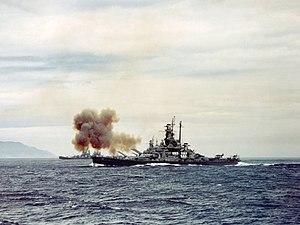
La dénomination de croiseur lourd est communément employée à partir de 1930 et jusqu'à la fin de la Seconde Guerre mondiale pour désigner un croiseur, c'est-à-dire un navire principalement armé de canons, d'un déplacement supérieur à 1 850 tonnes, et inférieur à 10 000 tonnes conformément au traité de Washington et dont l'artillerie principale avait un calibre supérieur à 155 mm, et au plus égal à 203 mm, conformément au traité naval de Londres. Si la distinction entre croiseur lourd et croiseur léger a ainsi été claire pendant quelques années, l'apparition, après 1935, des « grands croiseurs légers », déplaçant 10 000 tonnes, et armés de dix à quinze canons de 152 ou 155 mm, tirant jusqu'à 8 à 10 coups par minute, avec des blindages de ceinture de plus de 100 mm, a sérieusement contribué à brouiller les catégories.
Le cuirassé est un type de navire de guerre apparu à partir du milieu du XIXᵉ siècle, dont le blindage constituait la première caractéristique, et dont l'artillerie principale était composée de pièces d'artillerie les plus puissantes du moment. Au début du XXᵉ siècle, apparut une variante des cuirassés, le croiseur de bataille, avec une artillerie et un déplacement à peine inférieurs à ceux des cuirassés, mais avec un blindage plus léger, et une plus grande vitesse. Les cuirassés les plus modernes de la Seconde Guerre mondiale ont été une synthèse de ces deux types, avant d'être supplantés par les porte-avions d'attaque.
Pendant les dernières semaines de la Seconde Guerre mondiale, des navires de guerre de l'United States Navy, de la Royal Navy et de la Royal New Zealand Navy bombardèrent plusieurs villes et sites industriels du Japon. Ces bombardements causèrent de lourds dégâts aux usines visées, ainsi qu’aux zones civiles avoisinantes. Les militaires japonais n’essayèrent pas d’attaquer la flotte alliée et aucun des navires de guerre impliqués ne fut endommagé. Plus de 1 700 Japonais furent tués au cours de ces attaques et près de 1 500 blessés.
La classe Baltimore est une classe de croiseurs lourds, c'est-à-dire des croiseurs les plus puissants autorisés par les traités de limitation des armements navals de Washington de 1922 et de Londres de 1930. Ils étaient dotés d'une artillerie principale de 203 mm, et d'un déplacement standard de 13 700 tonnes. Leur mise en service par l'United States Navy n'est intervenue qu'à partir de la mi-1943. Ils ont opéré principalement comme escorte des porte-avions rapides, aucun d'eux n'a été perdu, mais la moitié d'entre eux n'a pas participé à la Seconde guerre mondiale mais à la guerre de Corée ou à la guerre du Vietnam. Considérés comme très réussis, ils ont été, pour deux d'entre eux, les premiers croiseurs lance-missiles guidés au monde, et ont contribué pour la Marine des États-Unis, à la transition entre les bâtiments de surface porteurs de canons et les lance-missiles.
L'United States Navy ou US Navy est la marine de guerre des États-Unis et représente l'une des six composantes des Forces armées des États-Unis.